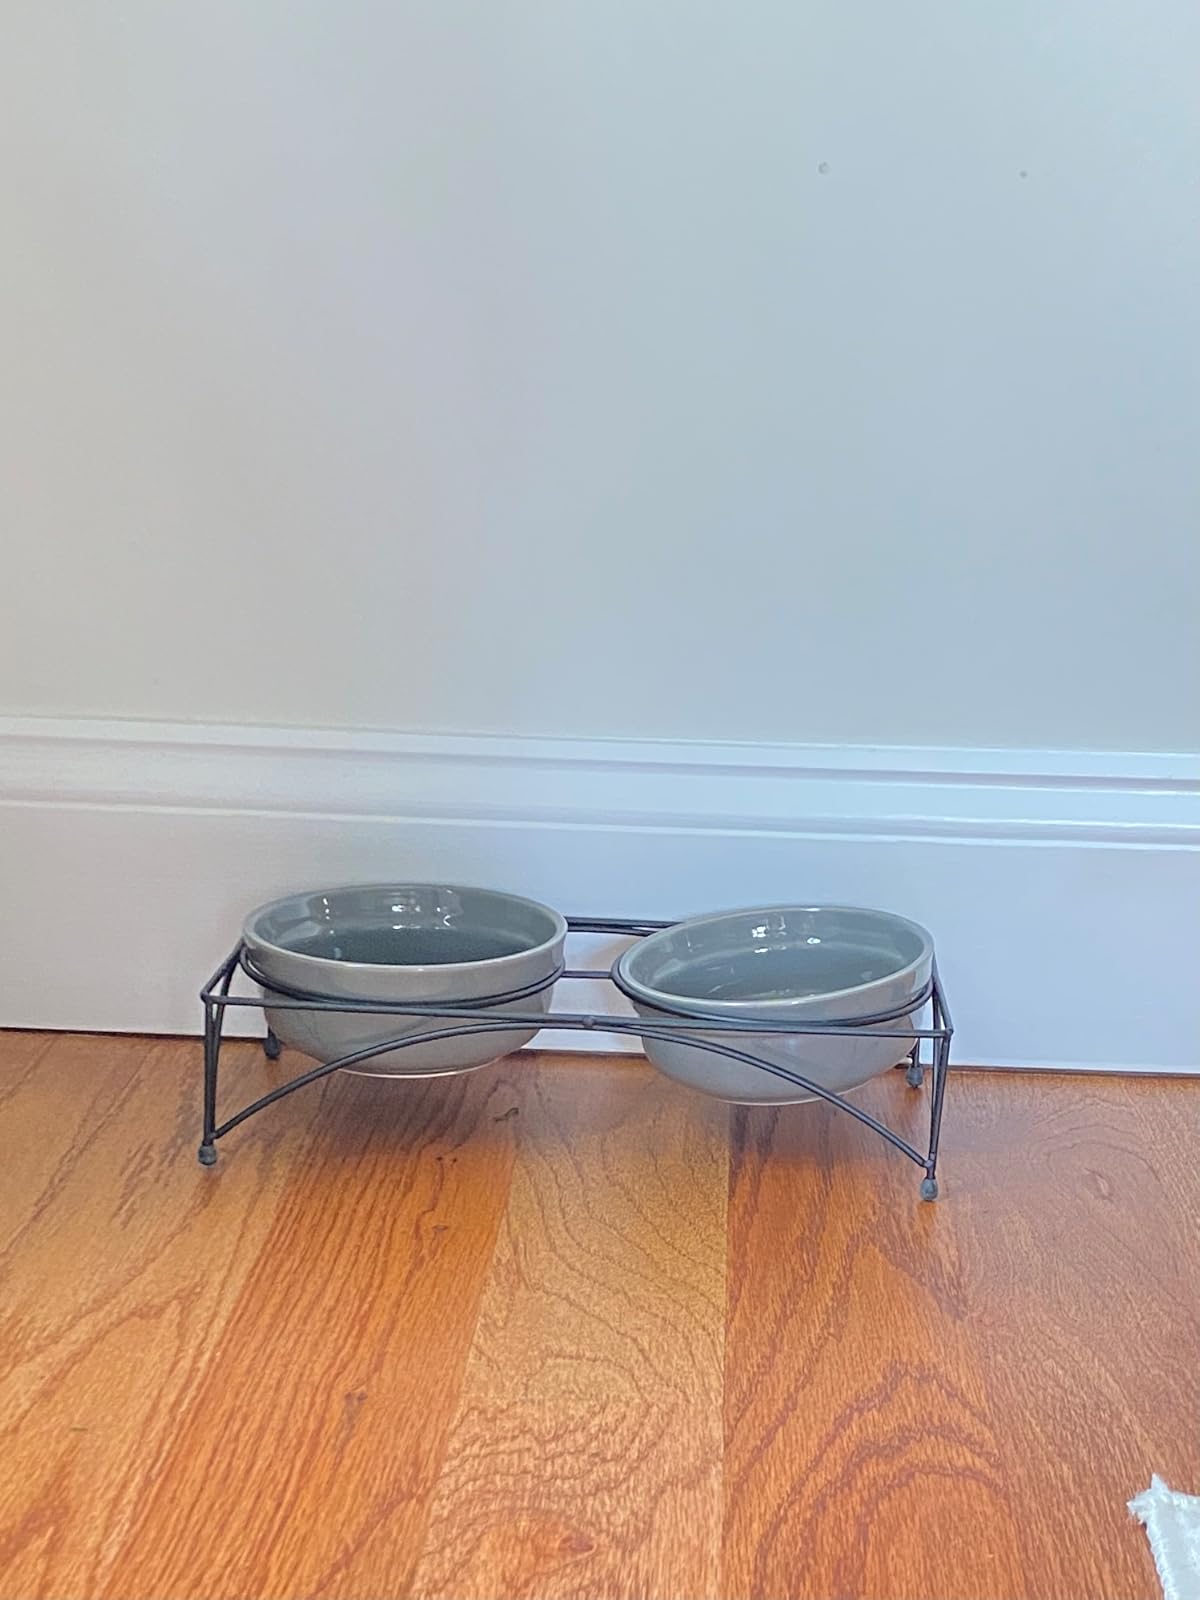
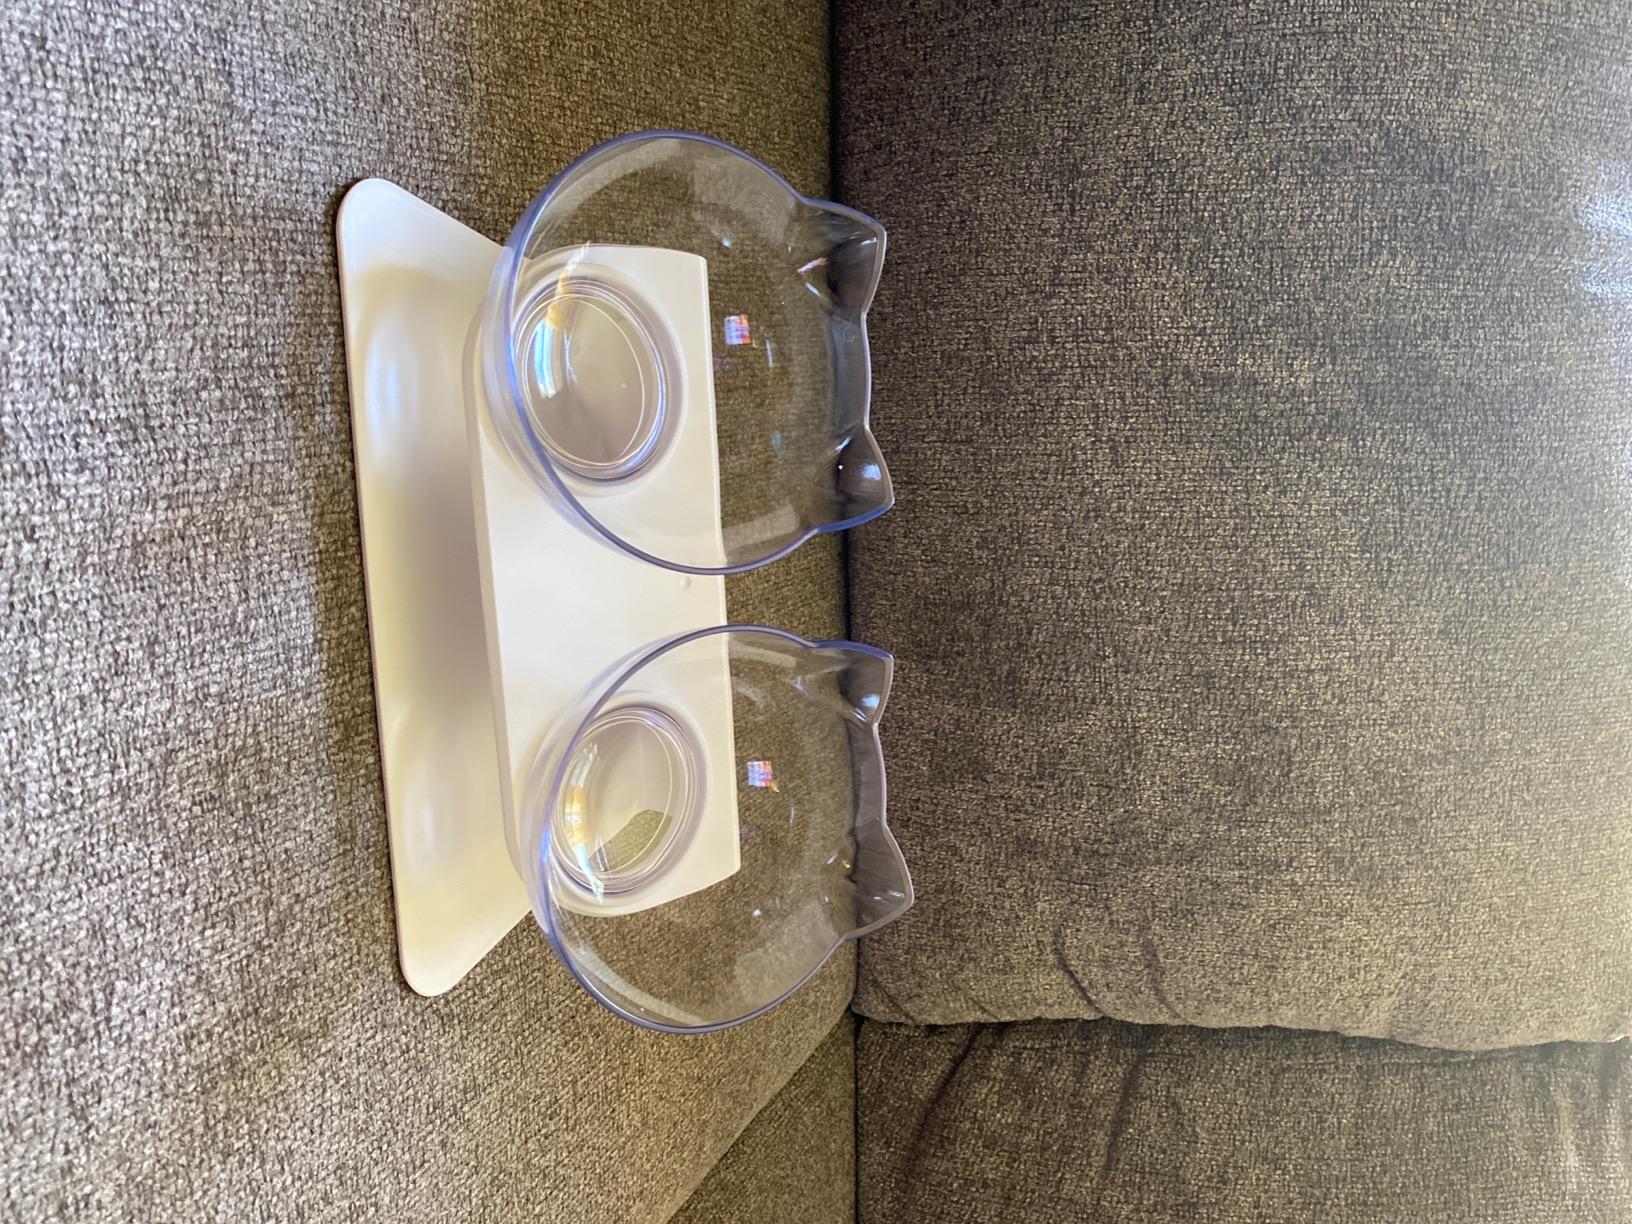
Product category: items_bowl
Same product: no